Jason Dark

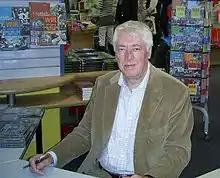
Dark in 2008

Helmut Rellergerd (born 25 January 1945), known by the pen name Jason Dark, is a prolific author of horror detective fiction in the German language. He is known for creating the long-running dime novel series "Geisterjäger John Sinclair", which has been ongoing since 1973 and is released weekly since 1978. As of 2020, the "John Sinclair" series sold more than 250 million novel copies and over 5 million audio drama units.